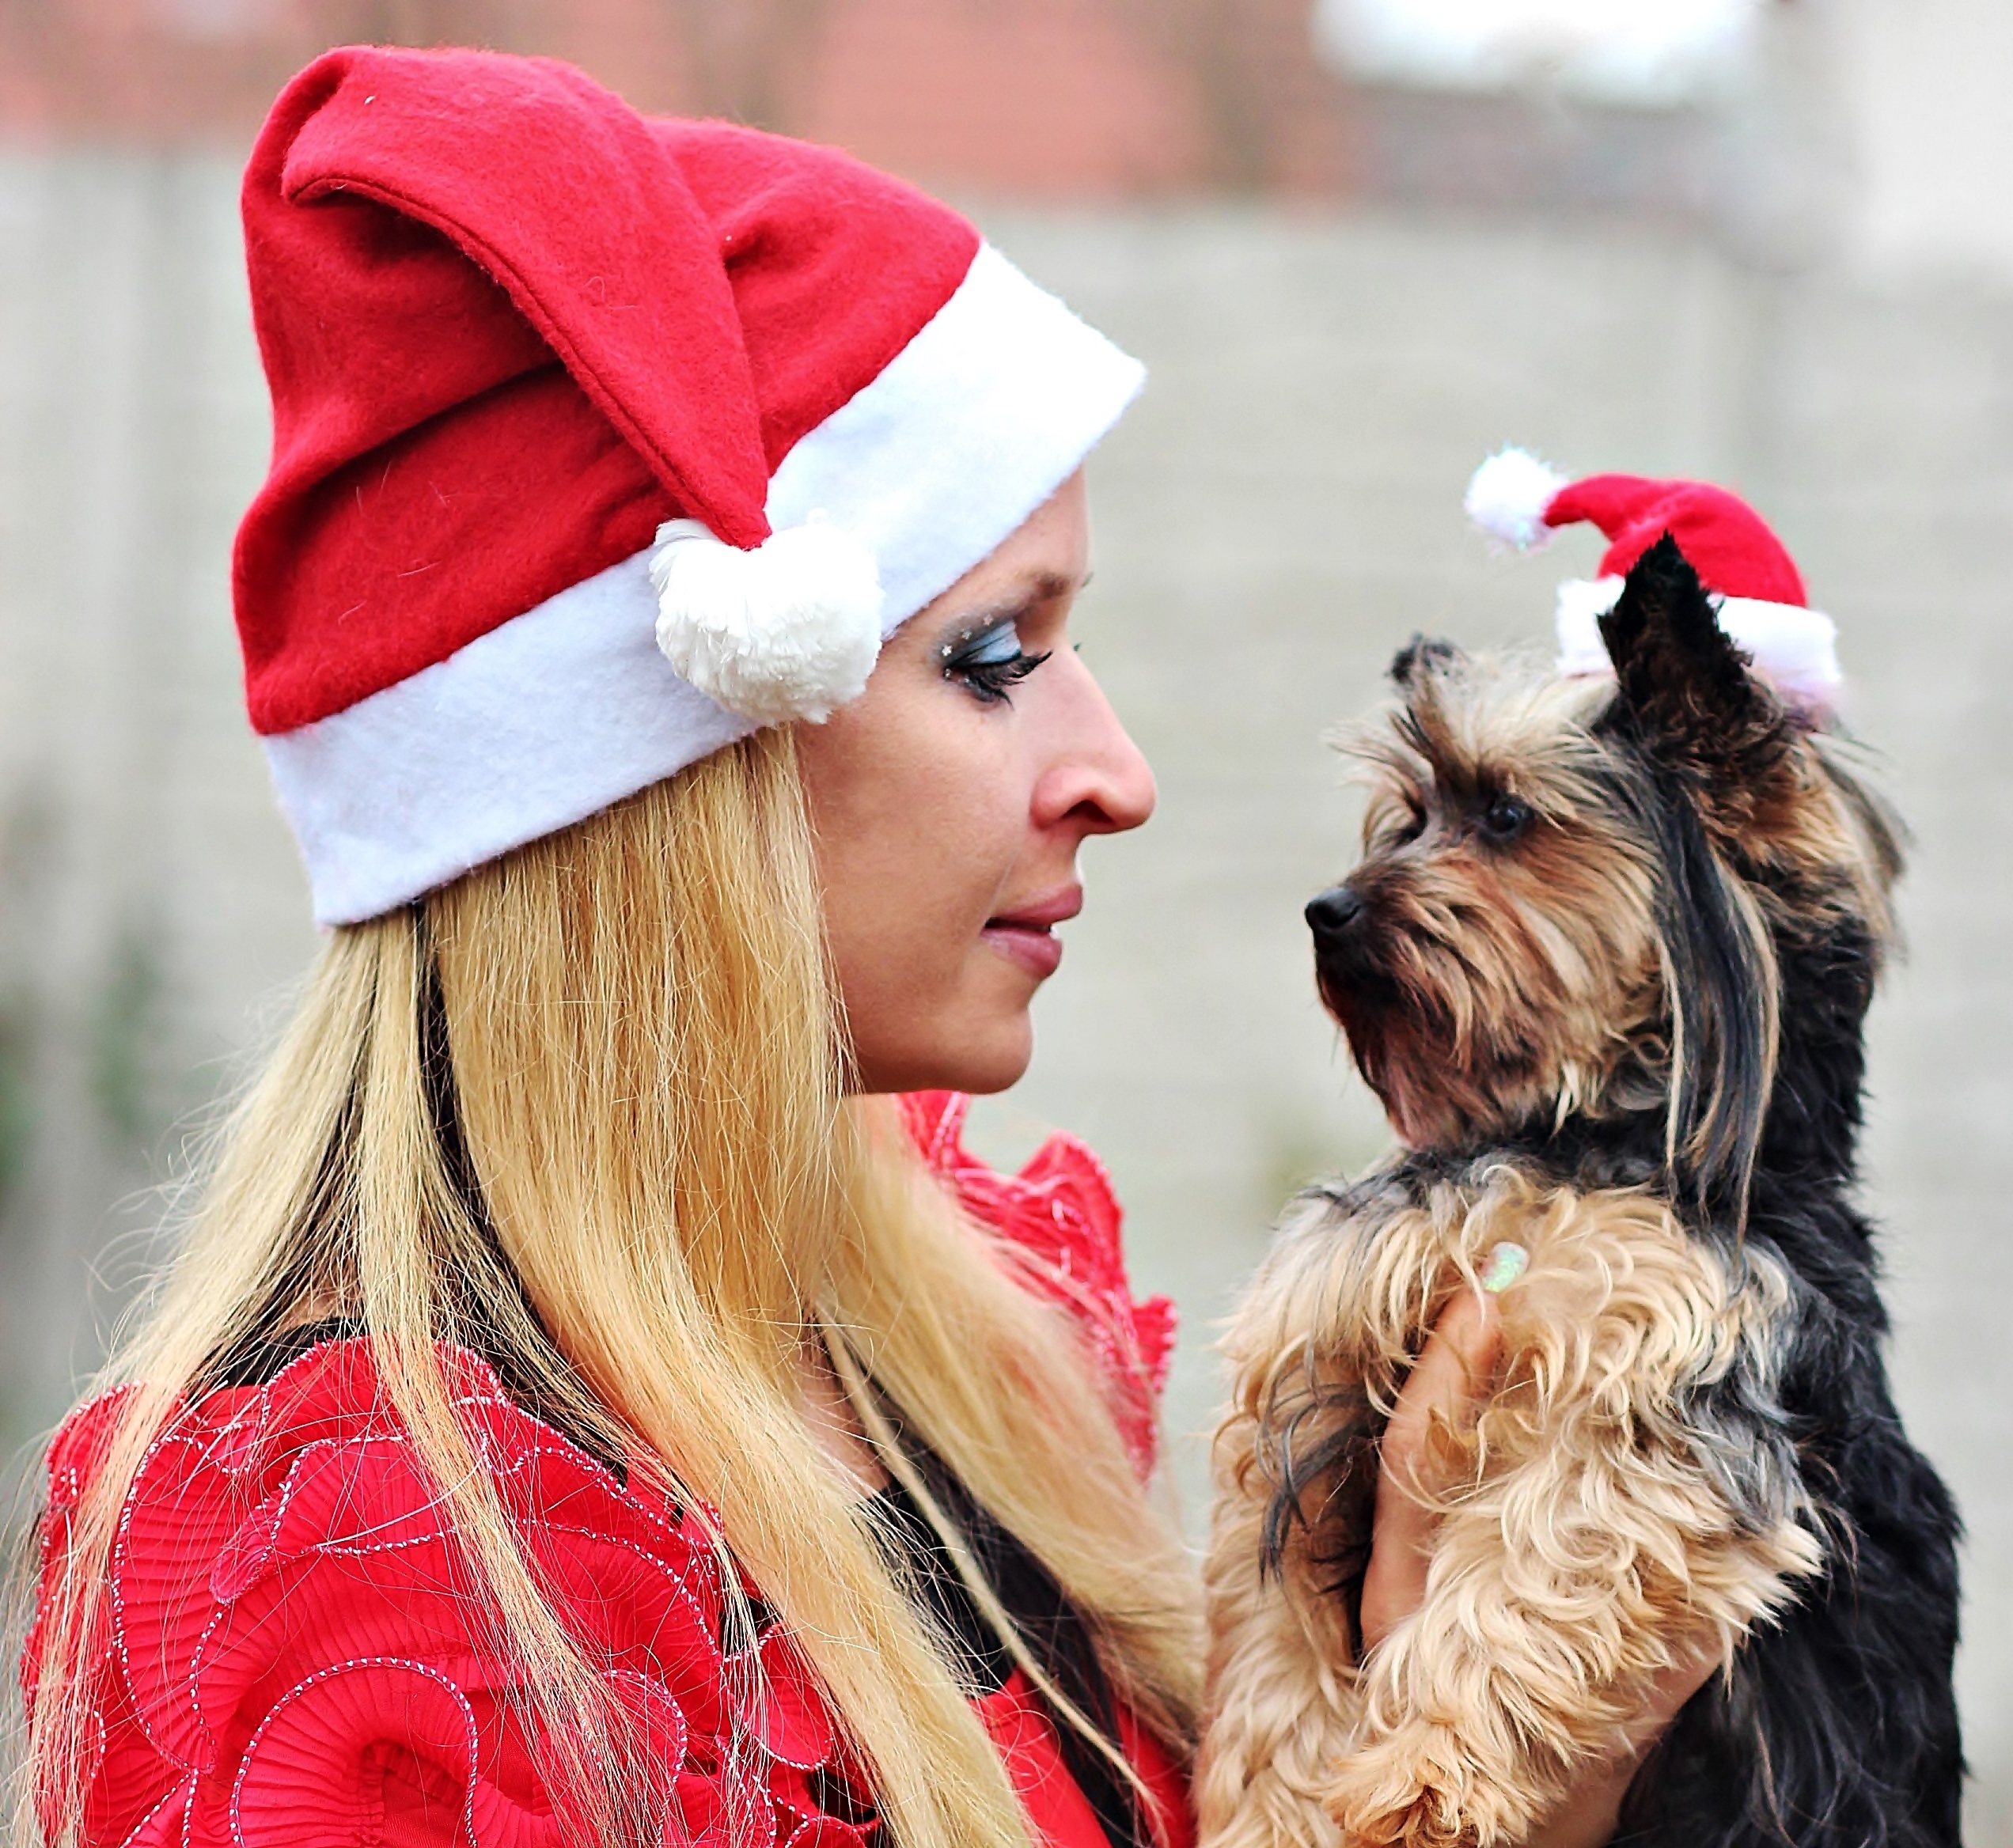
girl, woman, dog, fur, portrait, christmas, headgear, fun, santa claus, yorkshire terrier, dog like mammal